Barkley Shut Up and Jam!

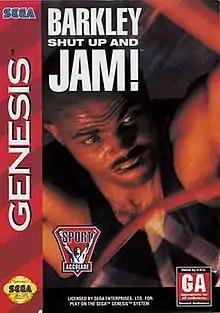
North American Sega Genesis cover art

Barkley Shut Up and Jam! is a basketball video game originally developed and published by Accolade for the Sega Genesis on North America in March 1994 and later in Europe in April 1994. The game is the first entry in the "Barkley Shut Up and Jam" series, featuring former NBA MVP Charles Barkley prominently and as one of the playable characters.